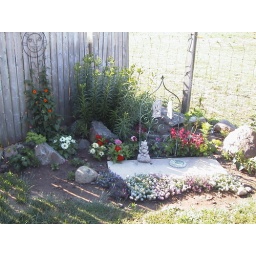
My flower bed in June of 07